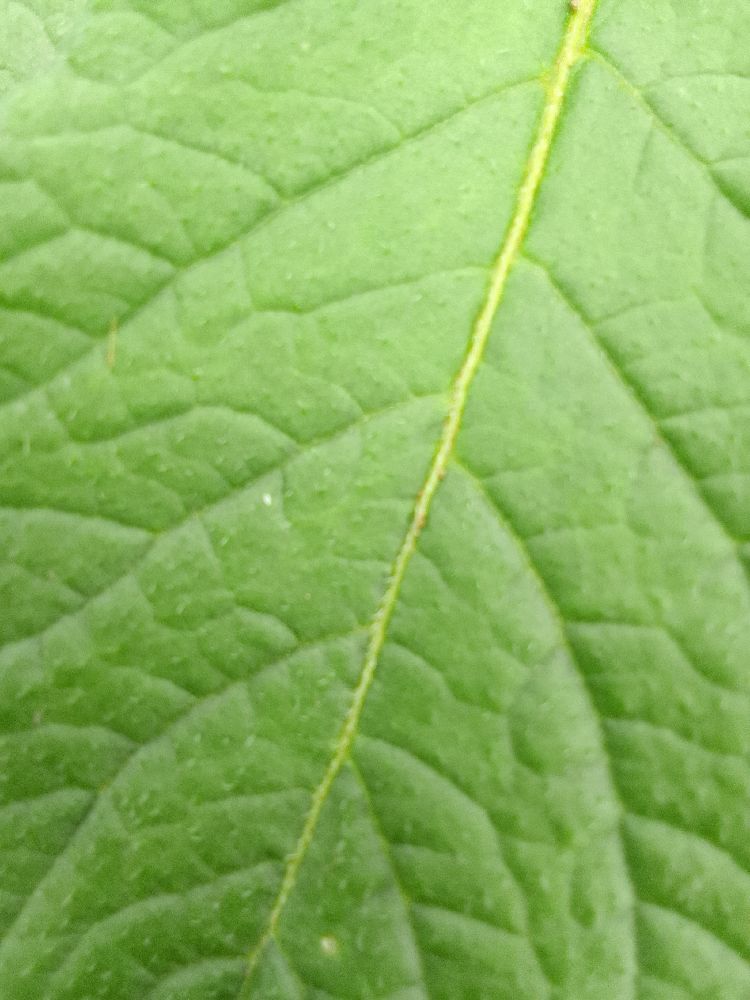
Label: Healthy